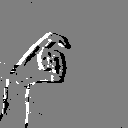
ASL letter: x